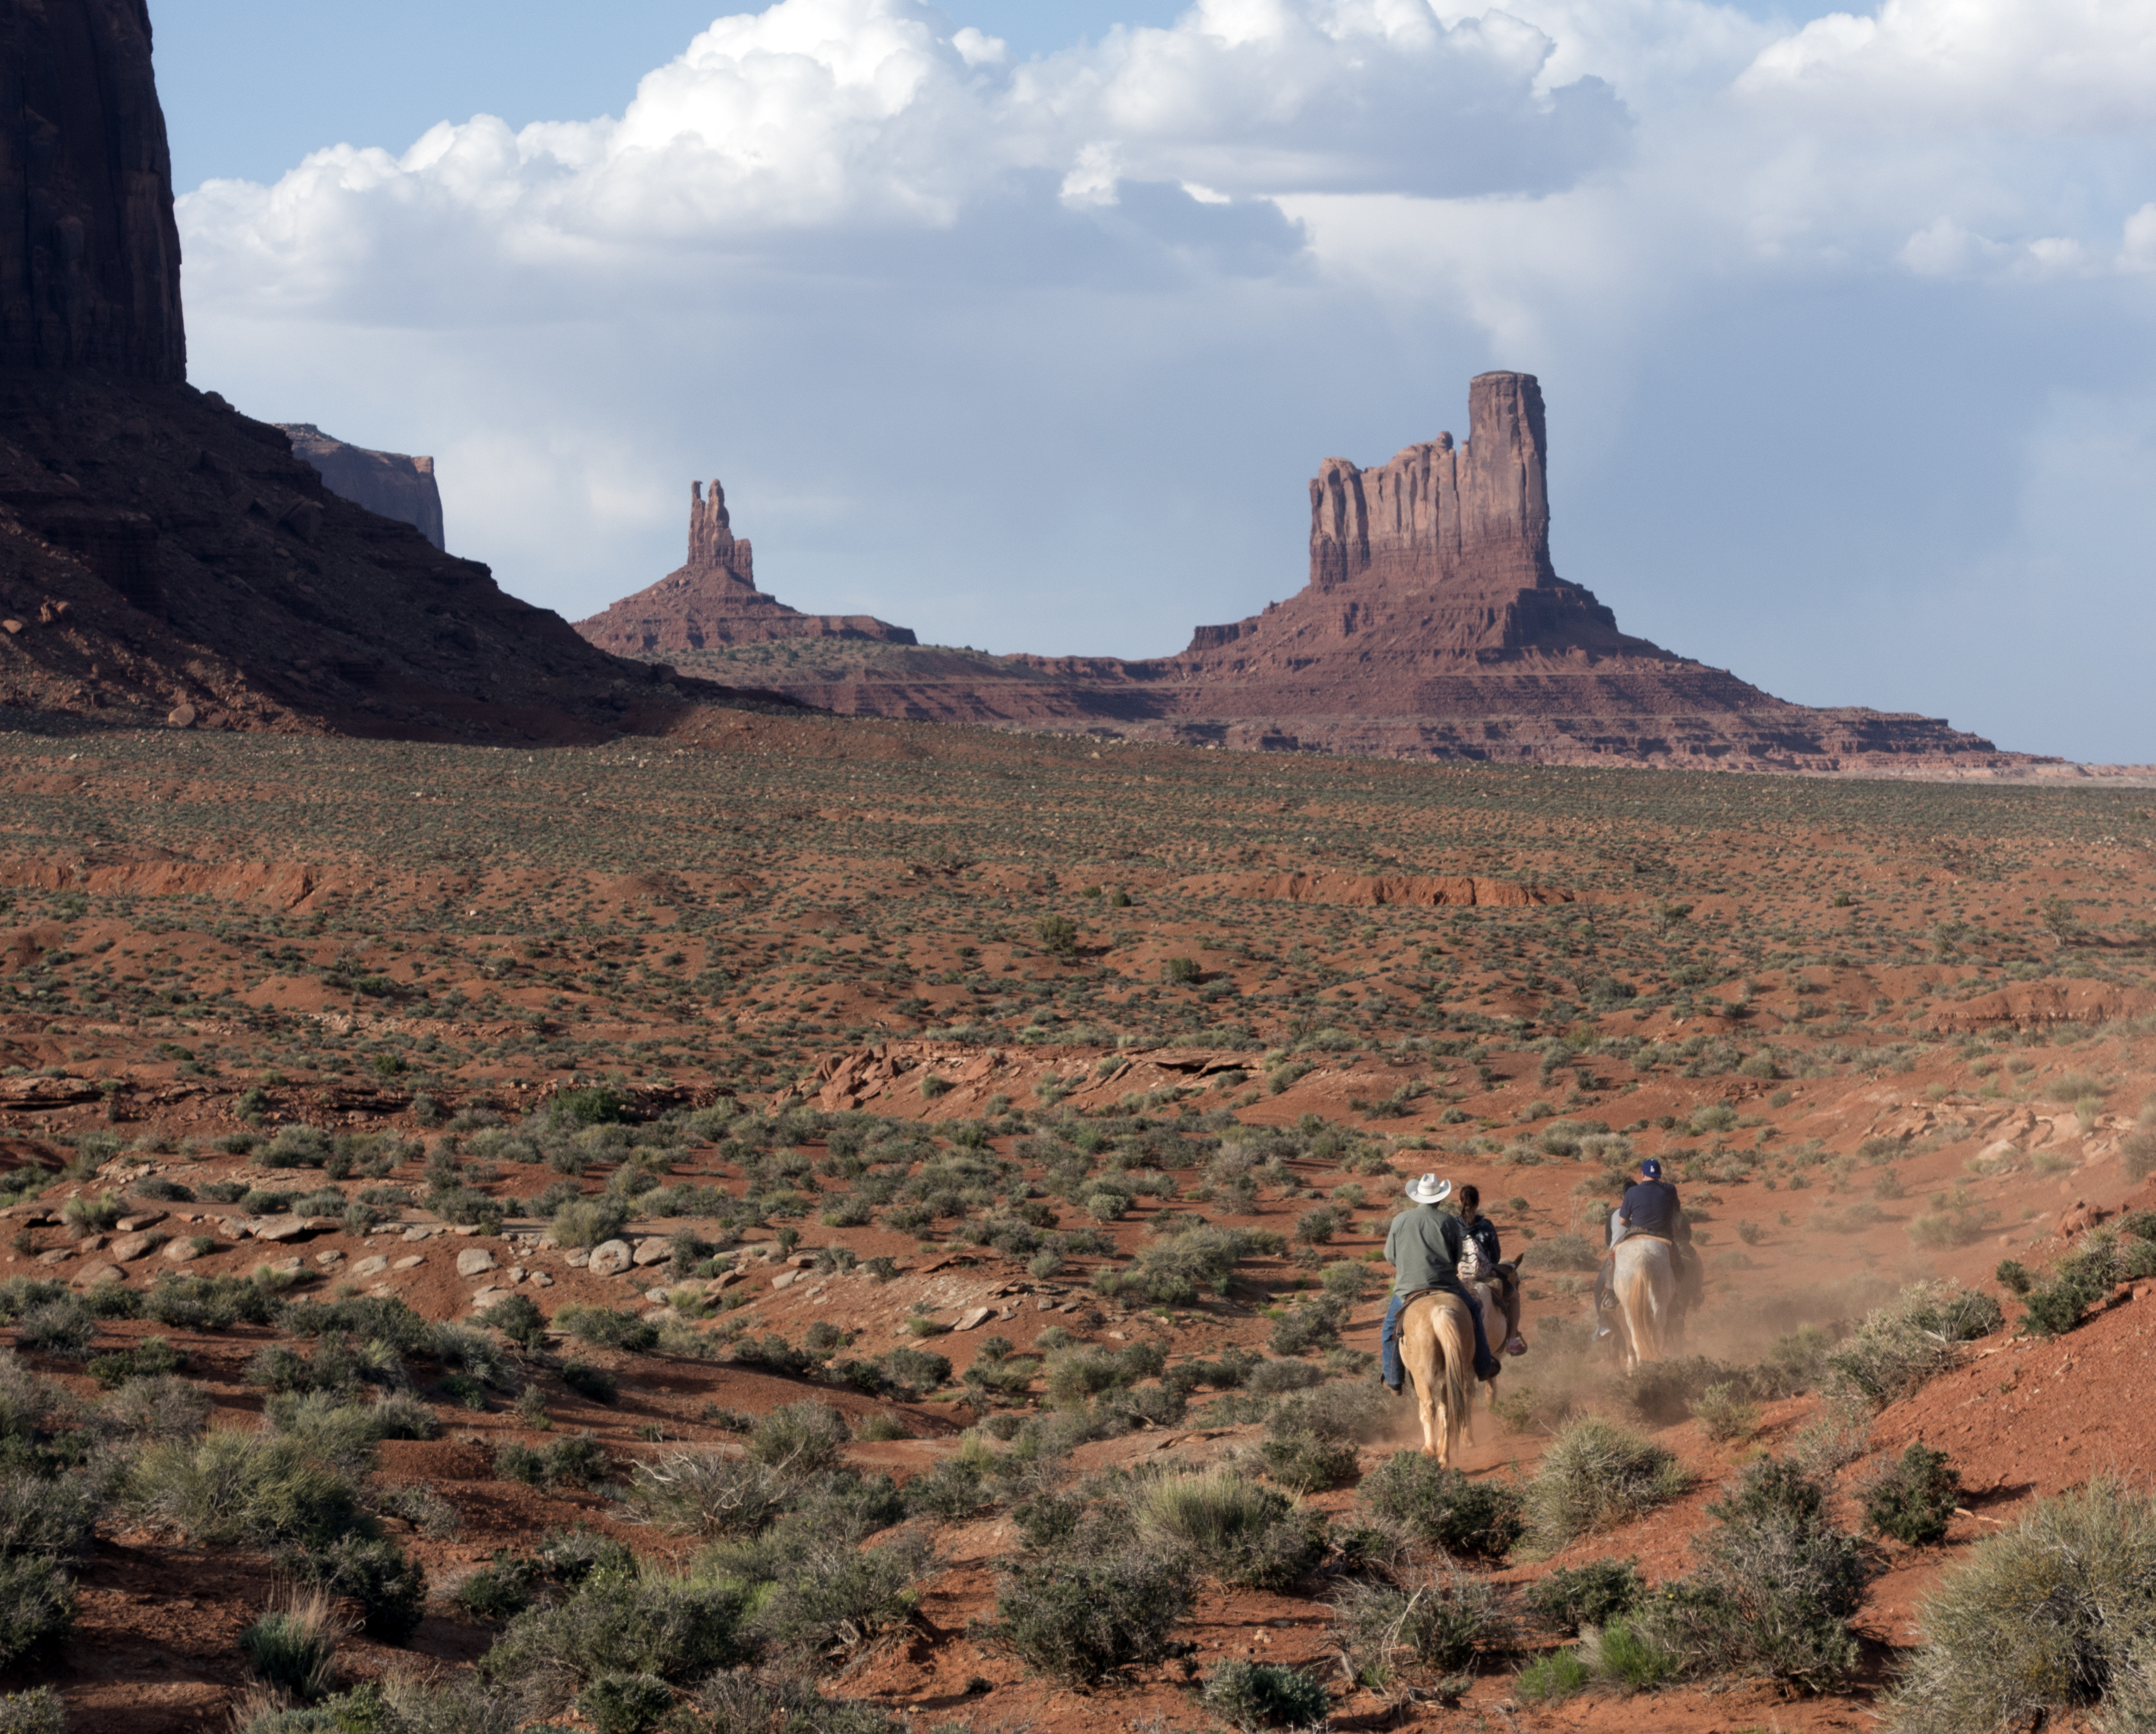
landscape, rock, wilderness, mountain, adventure, valley, formation, cliff, arch, park, canyon, terrain, national park, geology, badlands, plateau, wadi, butte, landform, natural environment, geographical feature, mountainous landforms